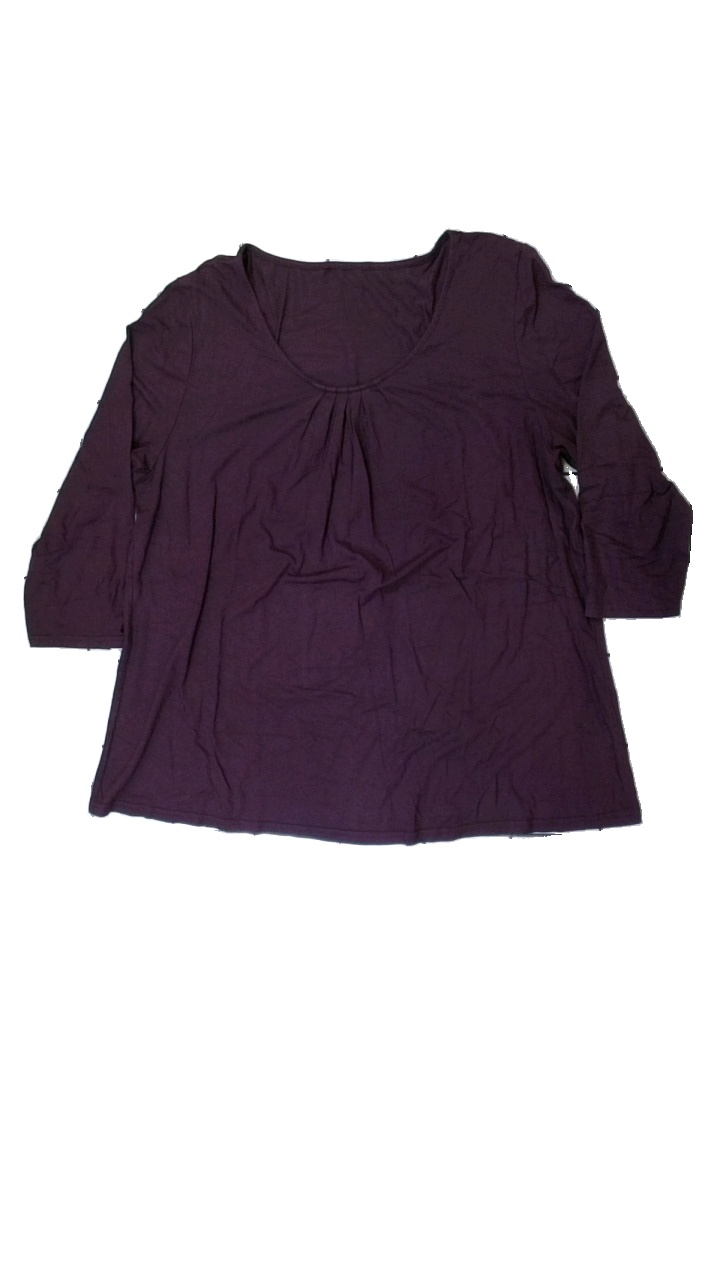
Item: Top (Ladies)
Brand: Missing
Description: Purple top from unkown brand, unknown size. Poor condition.
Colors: Purple
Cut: Regular, C-collar
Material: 100% visc
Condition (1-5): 2
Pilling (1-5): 5
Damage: bleach stain
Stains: Minor
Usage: Recycle
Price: <50